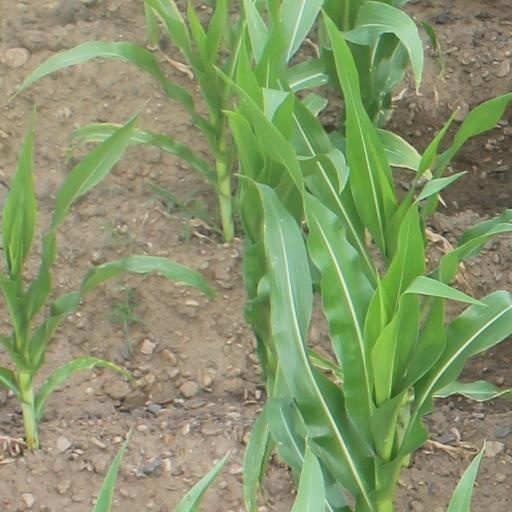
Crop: maize; corn